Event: Nepal Earthquake
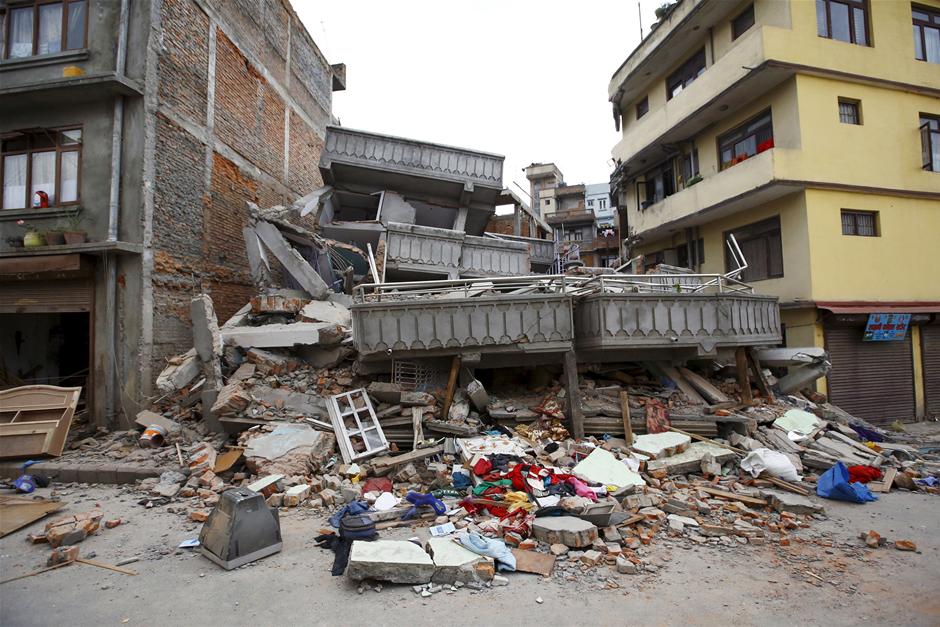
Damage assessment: damage